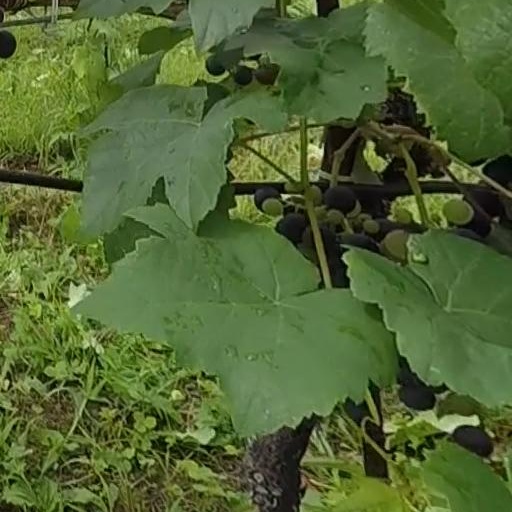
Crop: grape